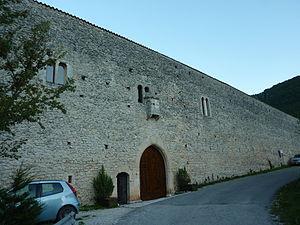
L'Abbaye Santo Spirito d'Ocre est une ancienne abbaye cistercienne, située en Italie, dans la commune de Ocre.
Cet article liste les abbayes cisterciennes actives ou ayant existé sur le territoire italien actuel. Il s'agit des abbayes de religieux appartenant à l'ordre cistercien.